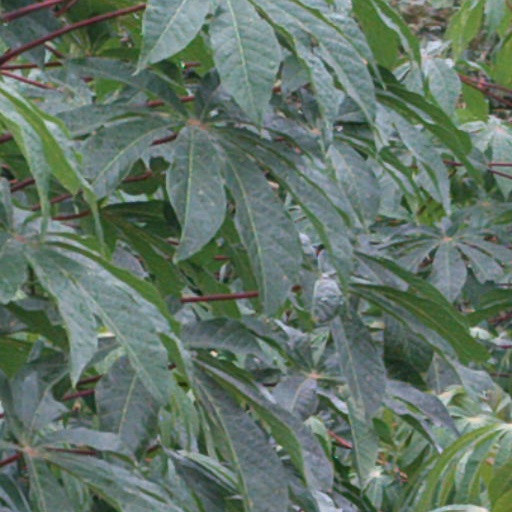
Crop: cassava